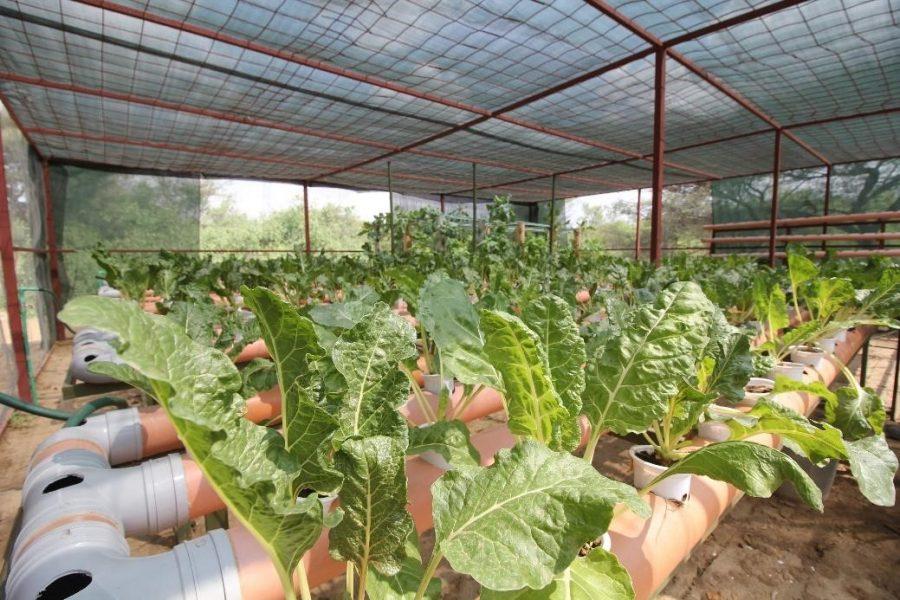
Mimea mbalimbali yenye rangi ya kijani, ikiwa katika sehemu maalumu, ambapo ipo ndani ya mabomba, mabomba hayo hupitisha maji kuwezesha ukuaji wa mimea hiyo. Kilimo hiki ni kilimo cha haidroponi kinachowezesha ukuaji wa mimea kwa kutumia maji na bila kuhusisha udongo.